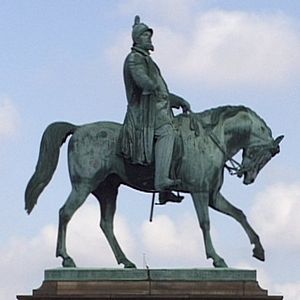
Frederik 7. / Konstitutionel konge
Rytterstatue af Frederik 7. foran Christiansborg Slot (H.W. Bissen, 1865)
Frederik 7. Rytterstatue. 1999. Værk af da:Herman Wilhelm Bissen. Første skitse fra 1856, statuen rejst i 1873 efter Bissens død. Foran Christiansborg.
Frederik 7. var konge af Danmark samt hertug af Slesvig, Holsten og Lauenborg fra 1848 til 1863.